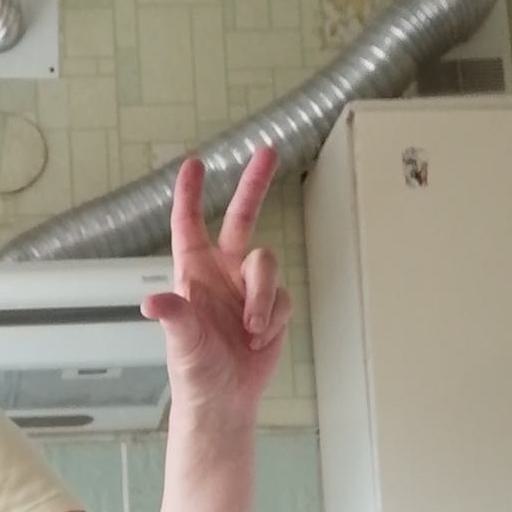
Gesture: three2